Urda railway station

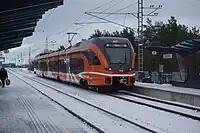
Urda railway station in 2022

Urda railway station (Estonian: "Urda raudteepeatus") is a railway station serving the southern part of the Laagri borough of Saue parish in Harju County in northern Estonia.